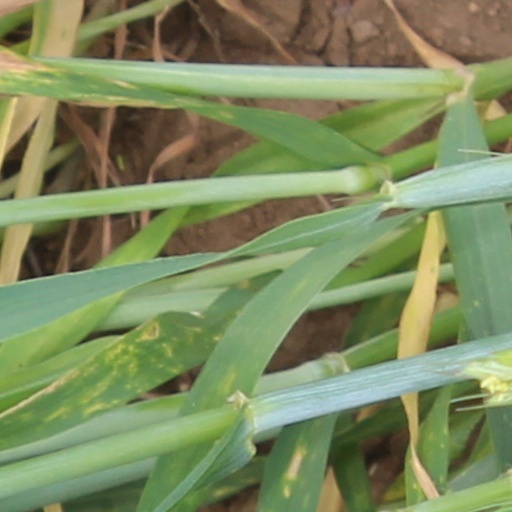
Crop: wheat